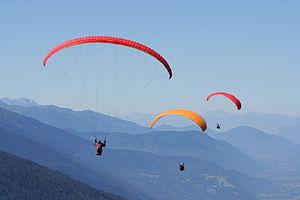
Parapentes au départ du signal du Bisanne (1941 m). L'école de parapente Les Volatiles des Saisies, triple championne de France, propose des baptêmes de l'air de 1000 à 1200m de dénivelé.
Le parapente est un aéronef dérivé du parachute, permettant la pratique du vol libre ou du paramoteur. De nos jours, son utilisation, qui constitue un loisir et un sport, est indépendante du parachutisme et se rapproche plus d'autres pratiques de sports aériens comme le vol à voile ou le deltaplane. Le mini parapente étend encore les possibilités de pratiques.